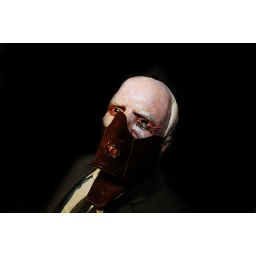
strobist: halogen desk lamp sb600 fired from right in commander mode